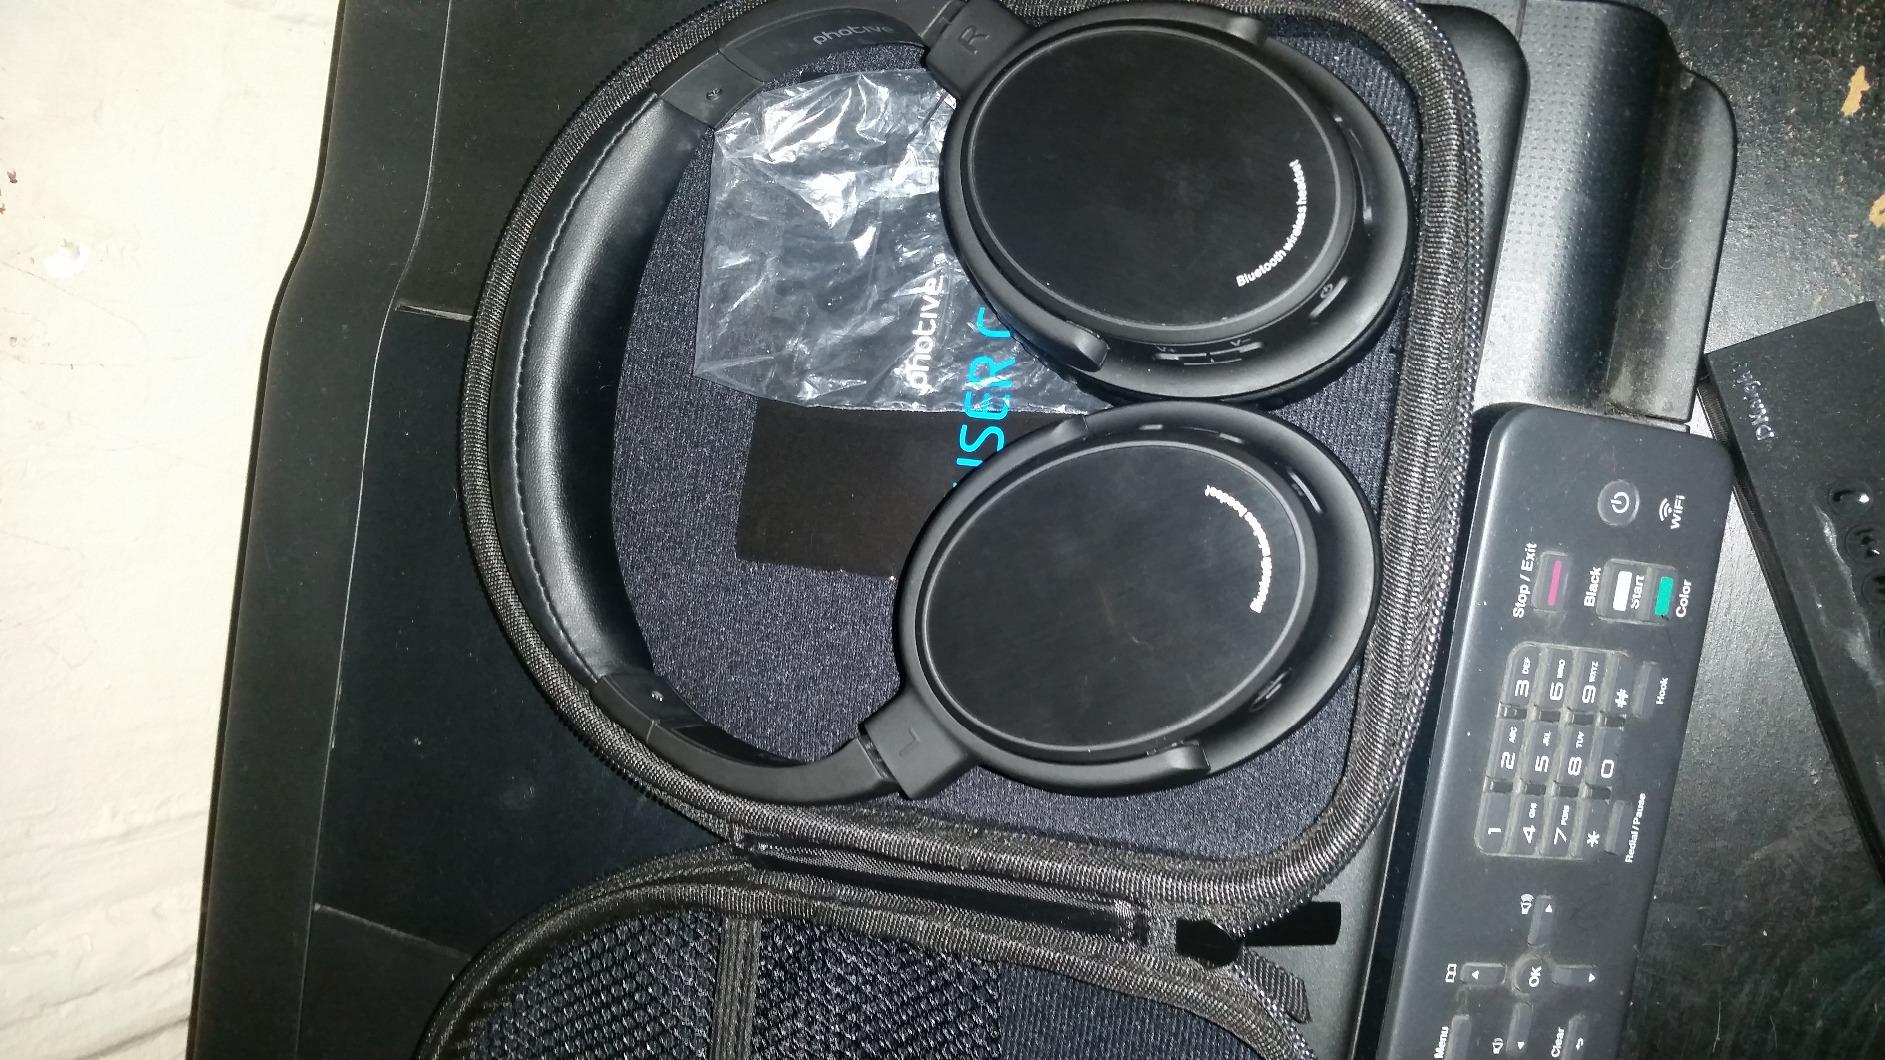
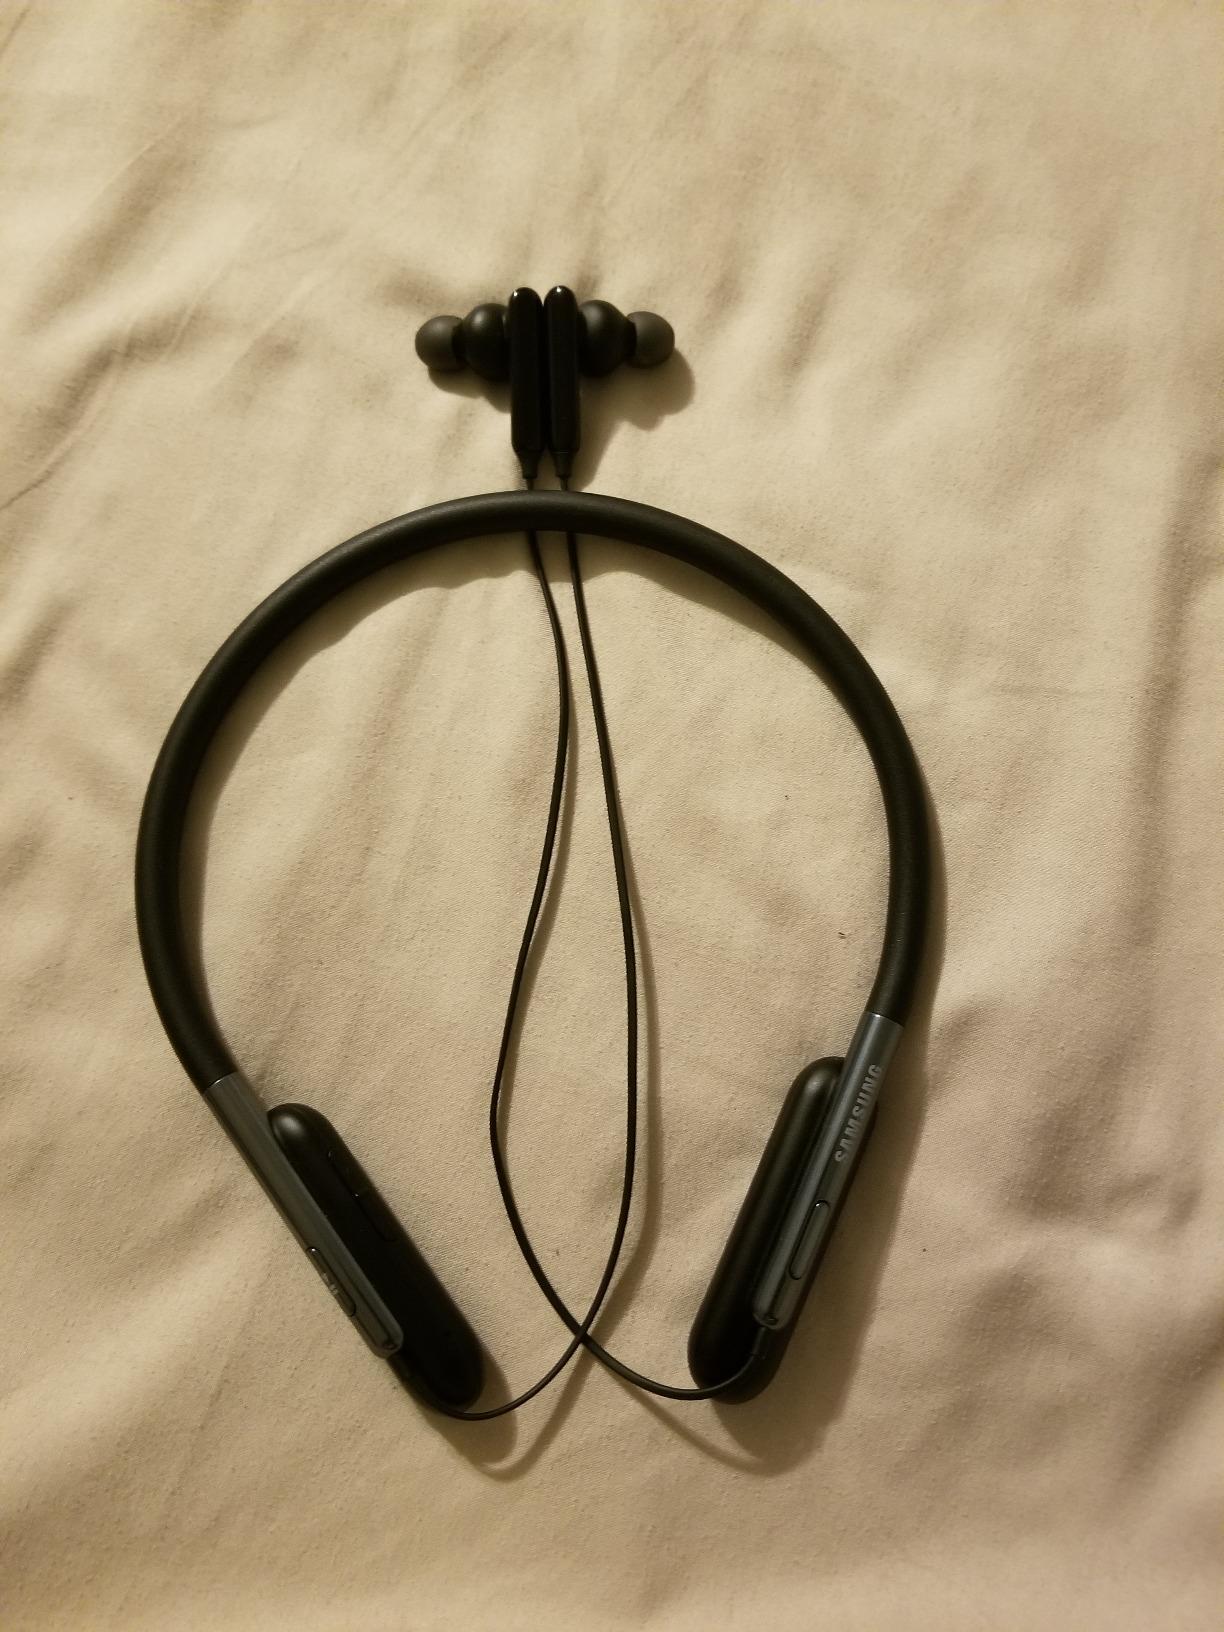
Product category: headphones
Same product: no